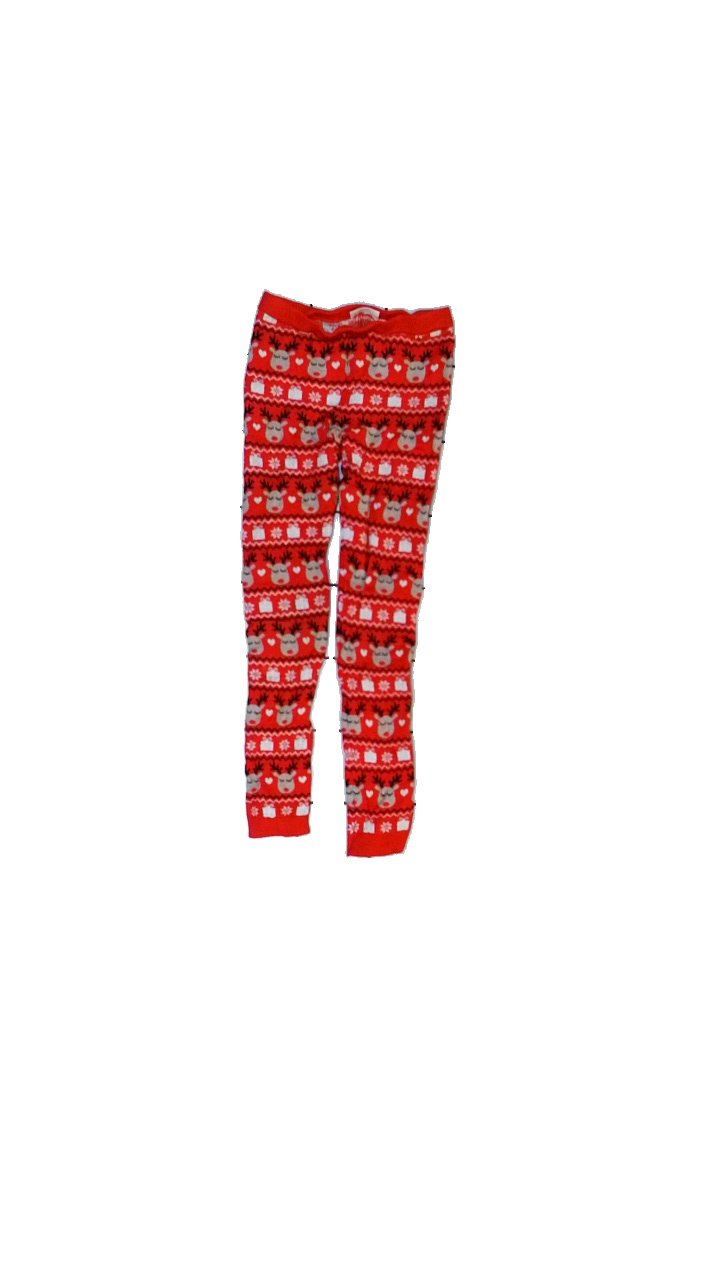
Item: Tights (Children)
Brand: Kappahl
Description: Jul tights
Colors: Red, Black, Beige, Grey
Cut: Tight
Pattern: Animal print
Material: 63% bomull 37% nylon
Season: All
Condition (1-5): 3
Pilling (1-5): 3
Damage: nopprigt
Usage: Export
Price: <50